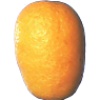
Label: Kumquats 1